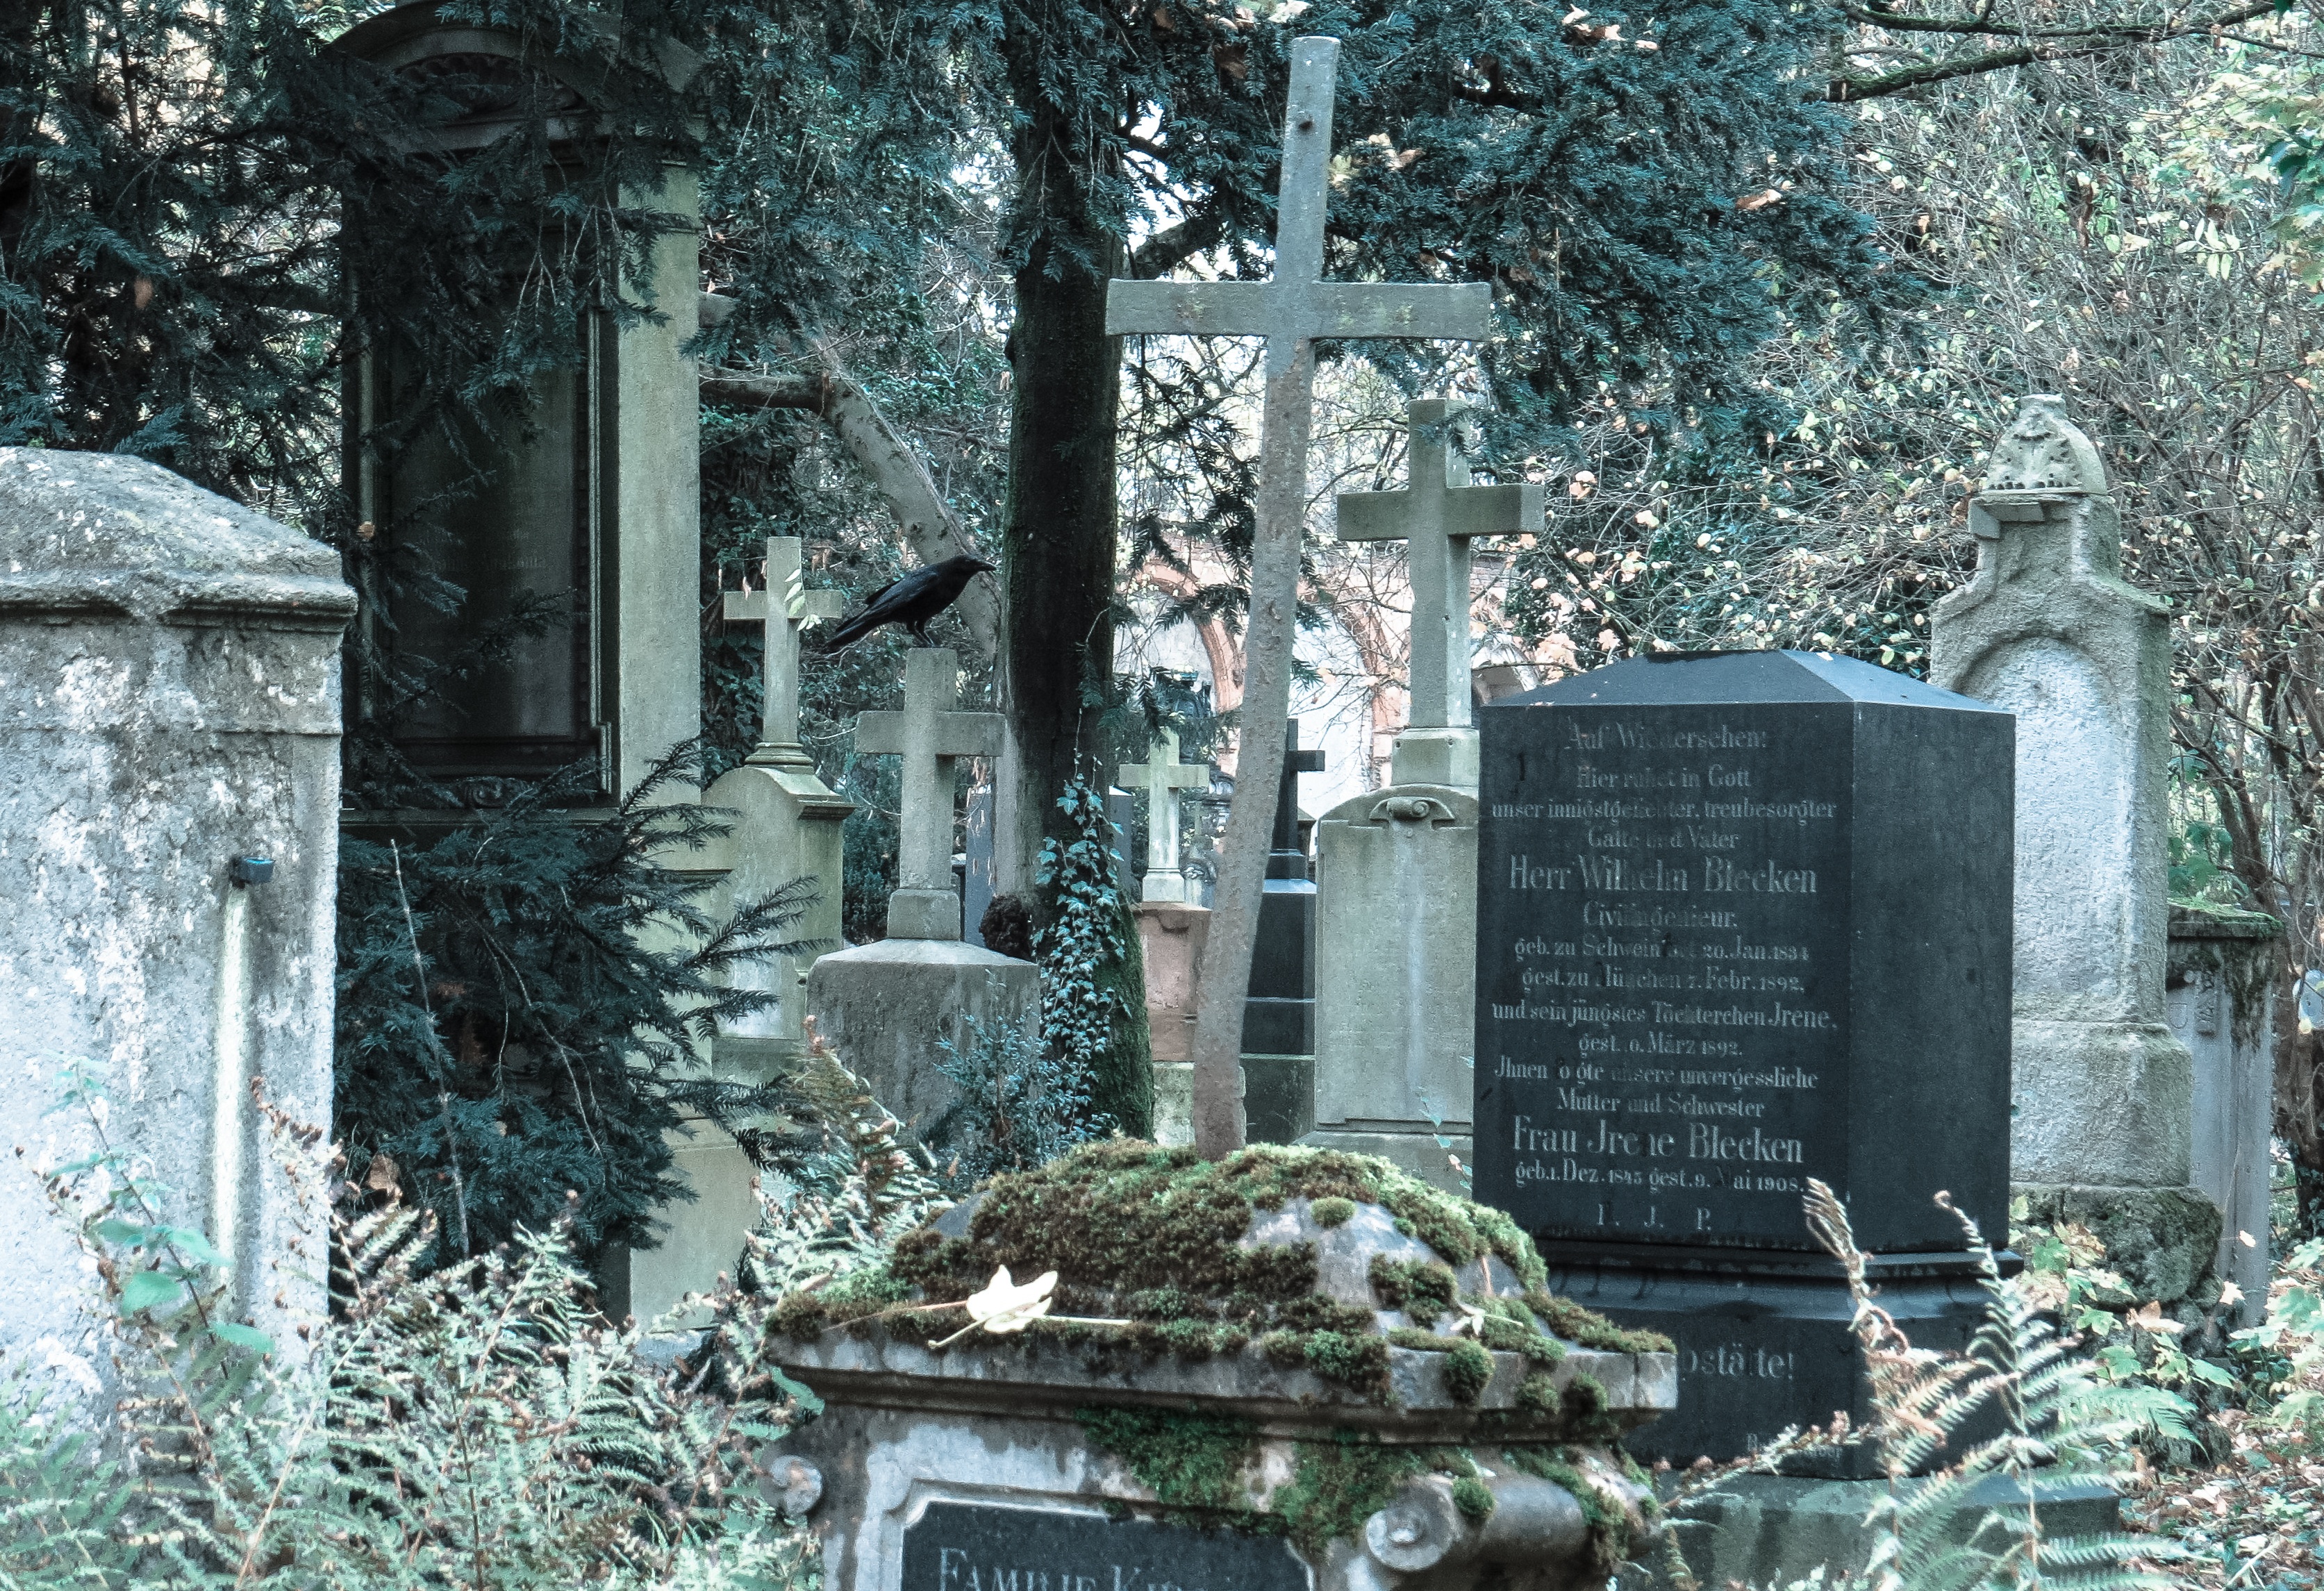
tree, snow, winter, old, cemetery, grave, sculpture, memorial, shrine, graves, munich, grave stones